Swamp buggy

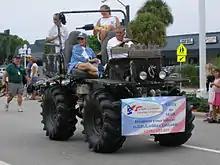
Swamp buggy in parade

A swamp buggy, also known as a marsh buggy, is a motor vehicle used to traverse boggy swamp terrain. Swamp buggies may be purpose-built buggies or vehicles modified to traverse swamp terrain. Swamp buggies are capable of traveling through or over deep mud and water, moderately dense vegetation, and rough terrain possibly including logs and stumps. They may also be capable of floating in water or mud.